List of furniture museums

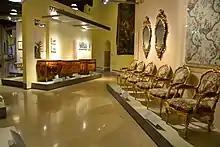
Interior of Antique Furniture & Wooden Sculpture Museum in Milan

A furniture museum is a museum with exhibits relating to the history and art of furniture. This is a list of articles about notable furniture museums. Many other types of museums also host furniture exhibits.